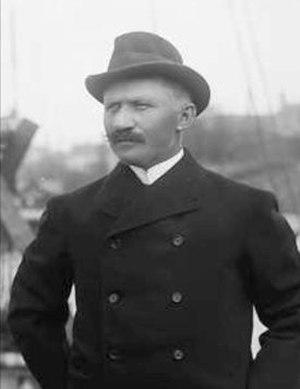
Fredrik Hjalmar Johansen, né le 15 mai 1867 à Skien et mort le 9 janvier 1913 à Oslo, est un gymnaste et explorateur polaire norvégien. Peu connu du grand public avant sa réhabilitation dans les années 1990, il est désormais considéré comme l'un des grands explorateurs polaires norvégien à l'instar de Fridtjof Nansen et Roald Amundsen.